Aśvajit

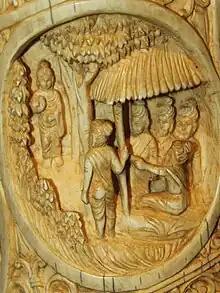
Buddha preaches to Assaji and his four colleagues

Aśvajit was one of the first five arhants of Gautama Buddha. He is known for his conversion of Śāriputra and Maudgalyāyana, the Buddha's two chief male disciples, counterparts to the nuns Kṣemā and Utpalavarṇā, the chief female disciples. He lived in what is now Uttar Pradesh and Bihar in northern India, during the 6th century BCE.